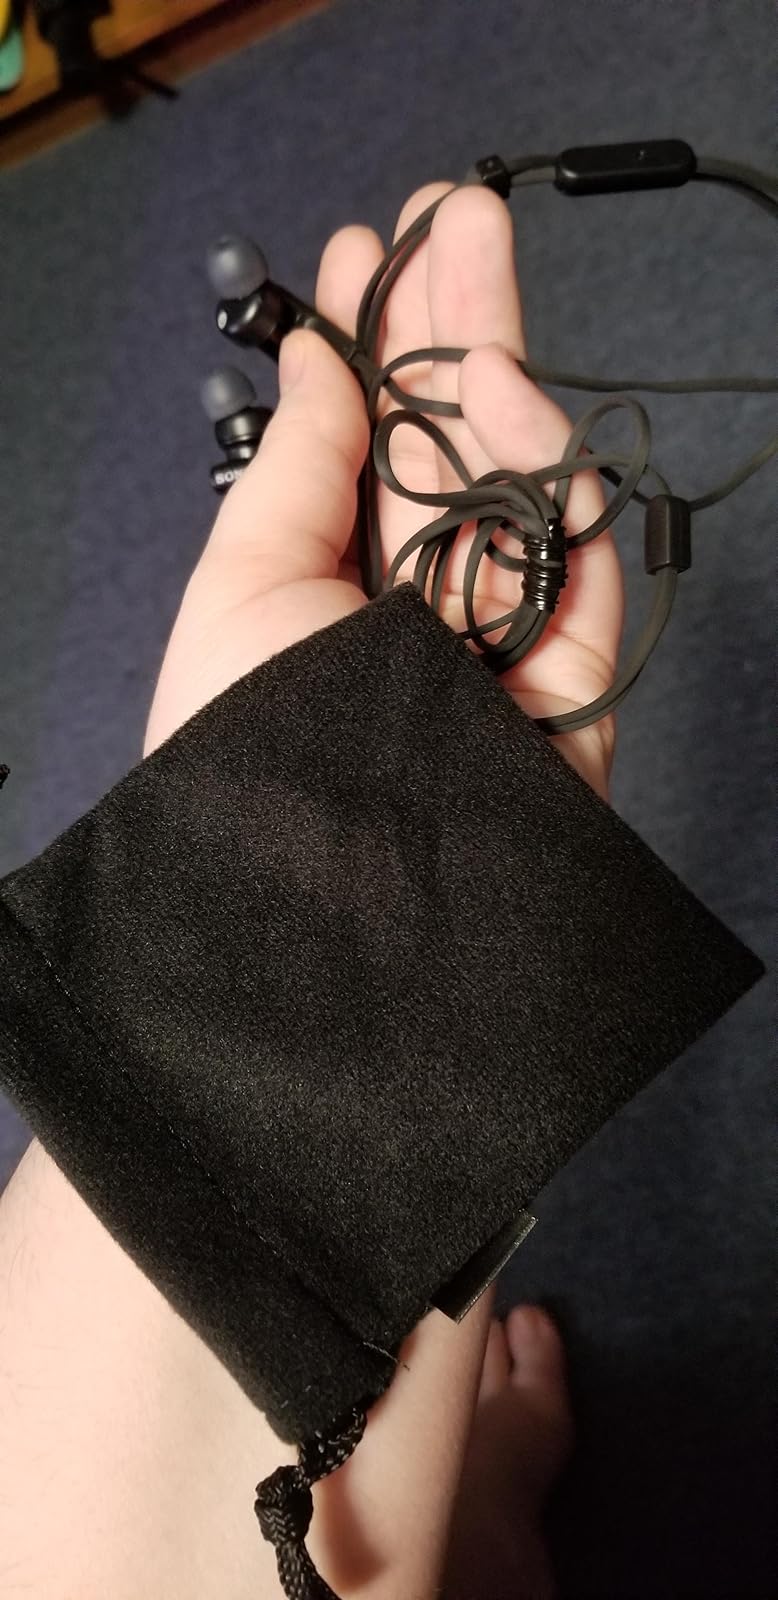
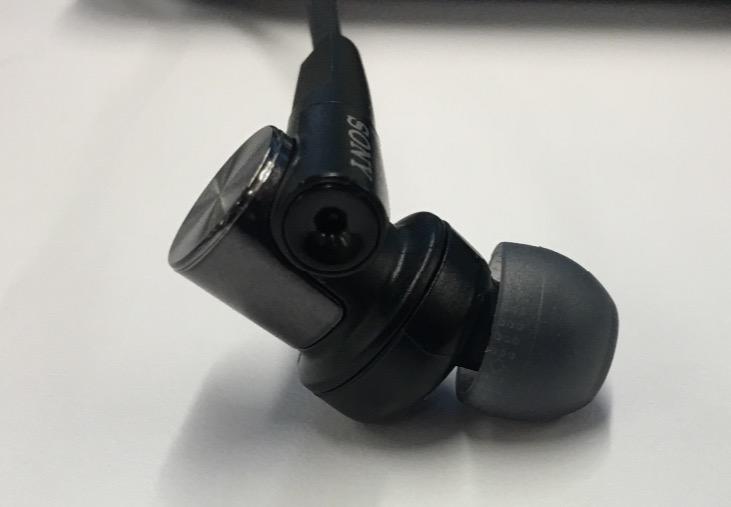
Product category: headphones
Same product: yes